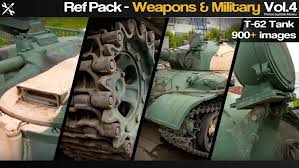
Label: Tank